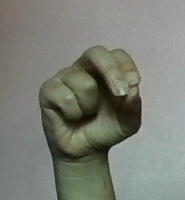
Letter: gaaf